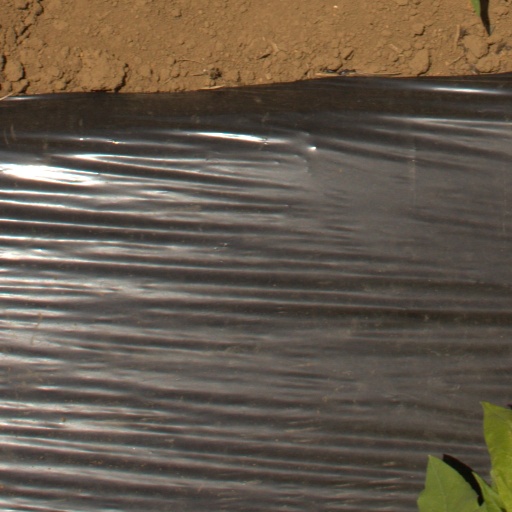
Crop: Jerusalem artichoke